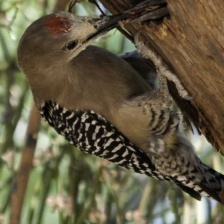
Species: GILA WOODPECKER
Scientific name: MELANERPES UROPYGIALIS